Super Bowl commercials

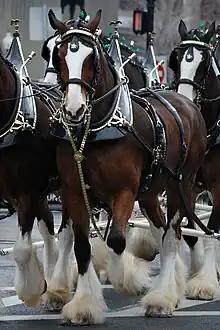
The Budweiser Clydesdales, mascots of the U.S. beer brand Budweiser; its parent company Anheuser-Busch frequently advertises during the Super Bowl, and have won "USA Today"s annual Super Bowl ad survey 14 times in its history

Super Bowl commercials, colloquially known as Super Bowl ads and sometimes referred to as Big Game spots for legal reasons, are high-profile television commercials featured in the U.S. television broadcast of the Super Bowl, the championship game of the National Football League (NFL). Super Bowl commercials have become a cultural phenomenon of their own alongside the game itself, as many viewers only watch the game to see the commercials. Many Super Bowl advertisements have become well known because of their cinematographic quality, unpredictability, surreal humor, and use of special effects. The use of celebrity cameos has also been common in Super Bowl ads. Some commercials airing during, or proposed to air during the game, have also attracted controversy due to the nature of their content.